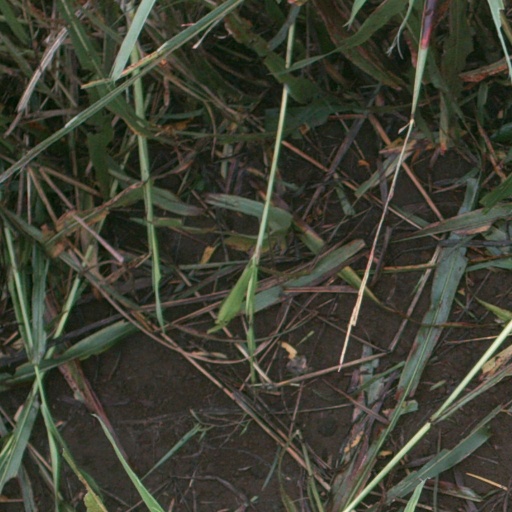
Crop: sorghum